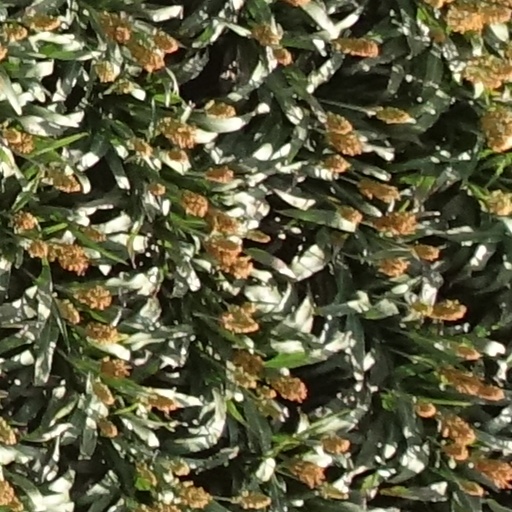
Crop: sorghum